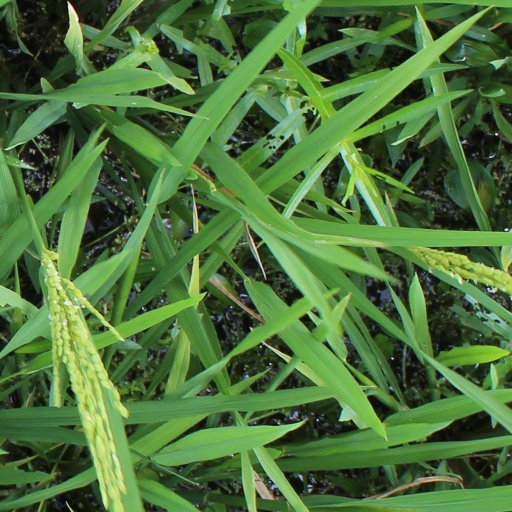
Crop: rice